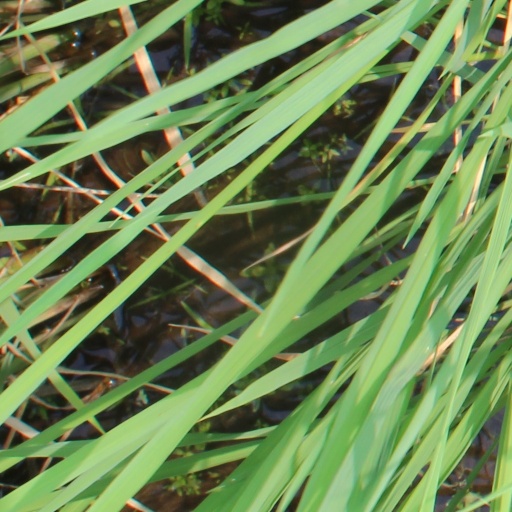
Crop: rice